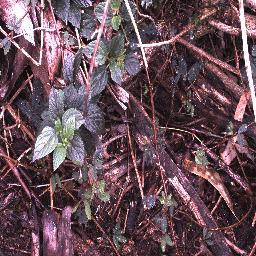
Label: lantana